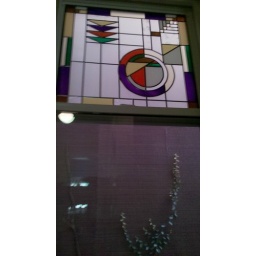
new stained glass window installation. bottom half is not installed yet in this photo